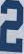
Number: 2